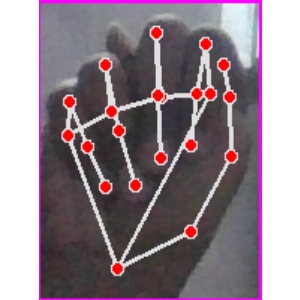
अक्षर: न